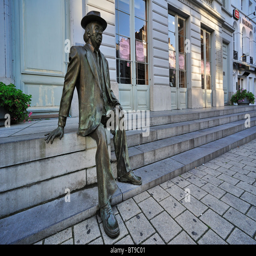
statue of actor in front